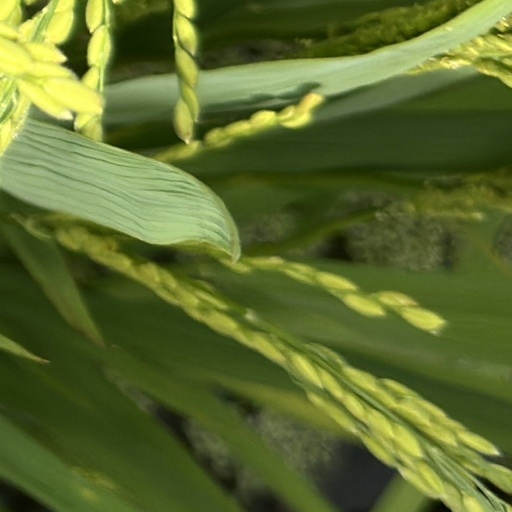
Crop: rice